Marine microorganisms

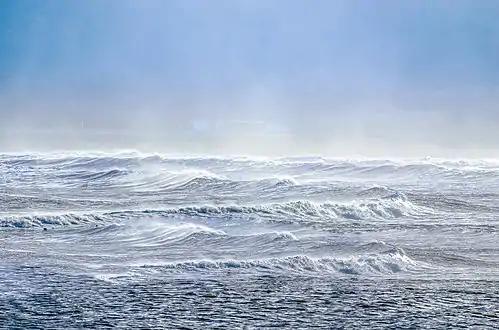
Sea spray containing marine microorganisms can be swept high into the atmosphere where they become aeroplankton, and can travel the globe before falling back to earth.

A stream of airborne microorganisms circles the planet above weather systems but below commercial air lanes. Some peripatetic microorganisms are swept up from terrestrial dust storms, but most originate from marine microorganisms in sea spray. In 2018, scientists reported that hundreds of millions of viruses and tens of millions of bacteria are deposited daily on every square meter around the planet.